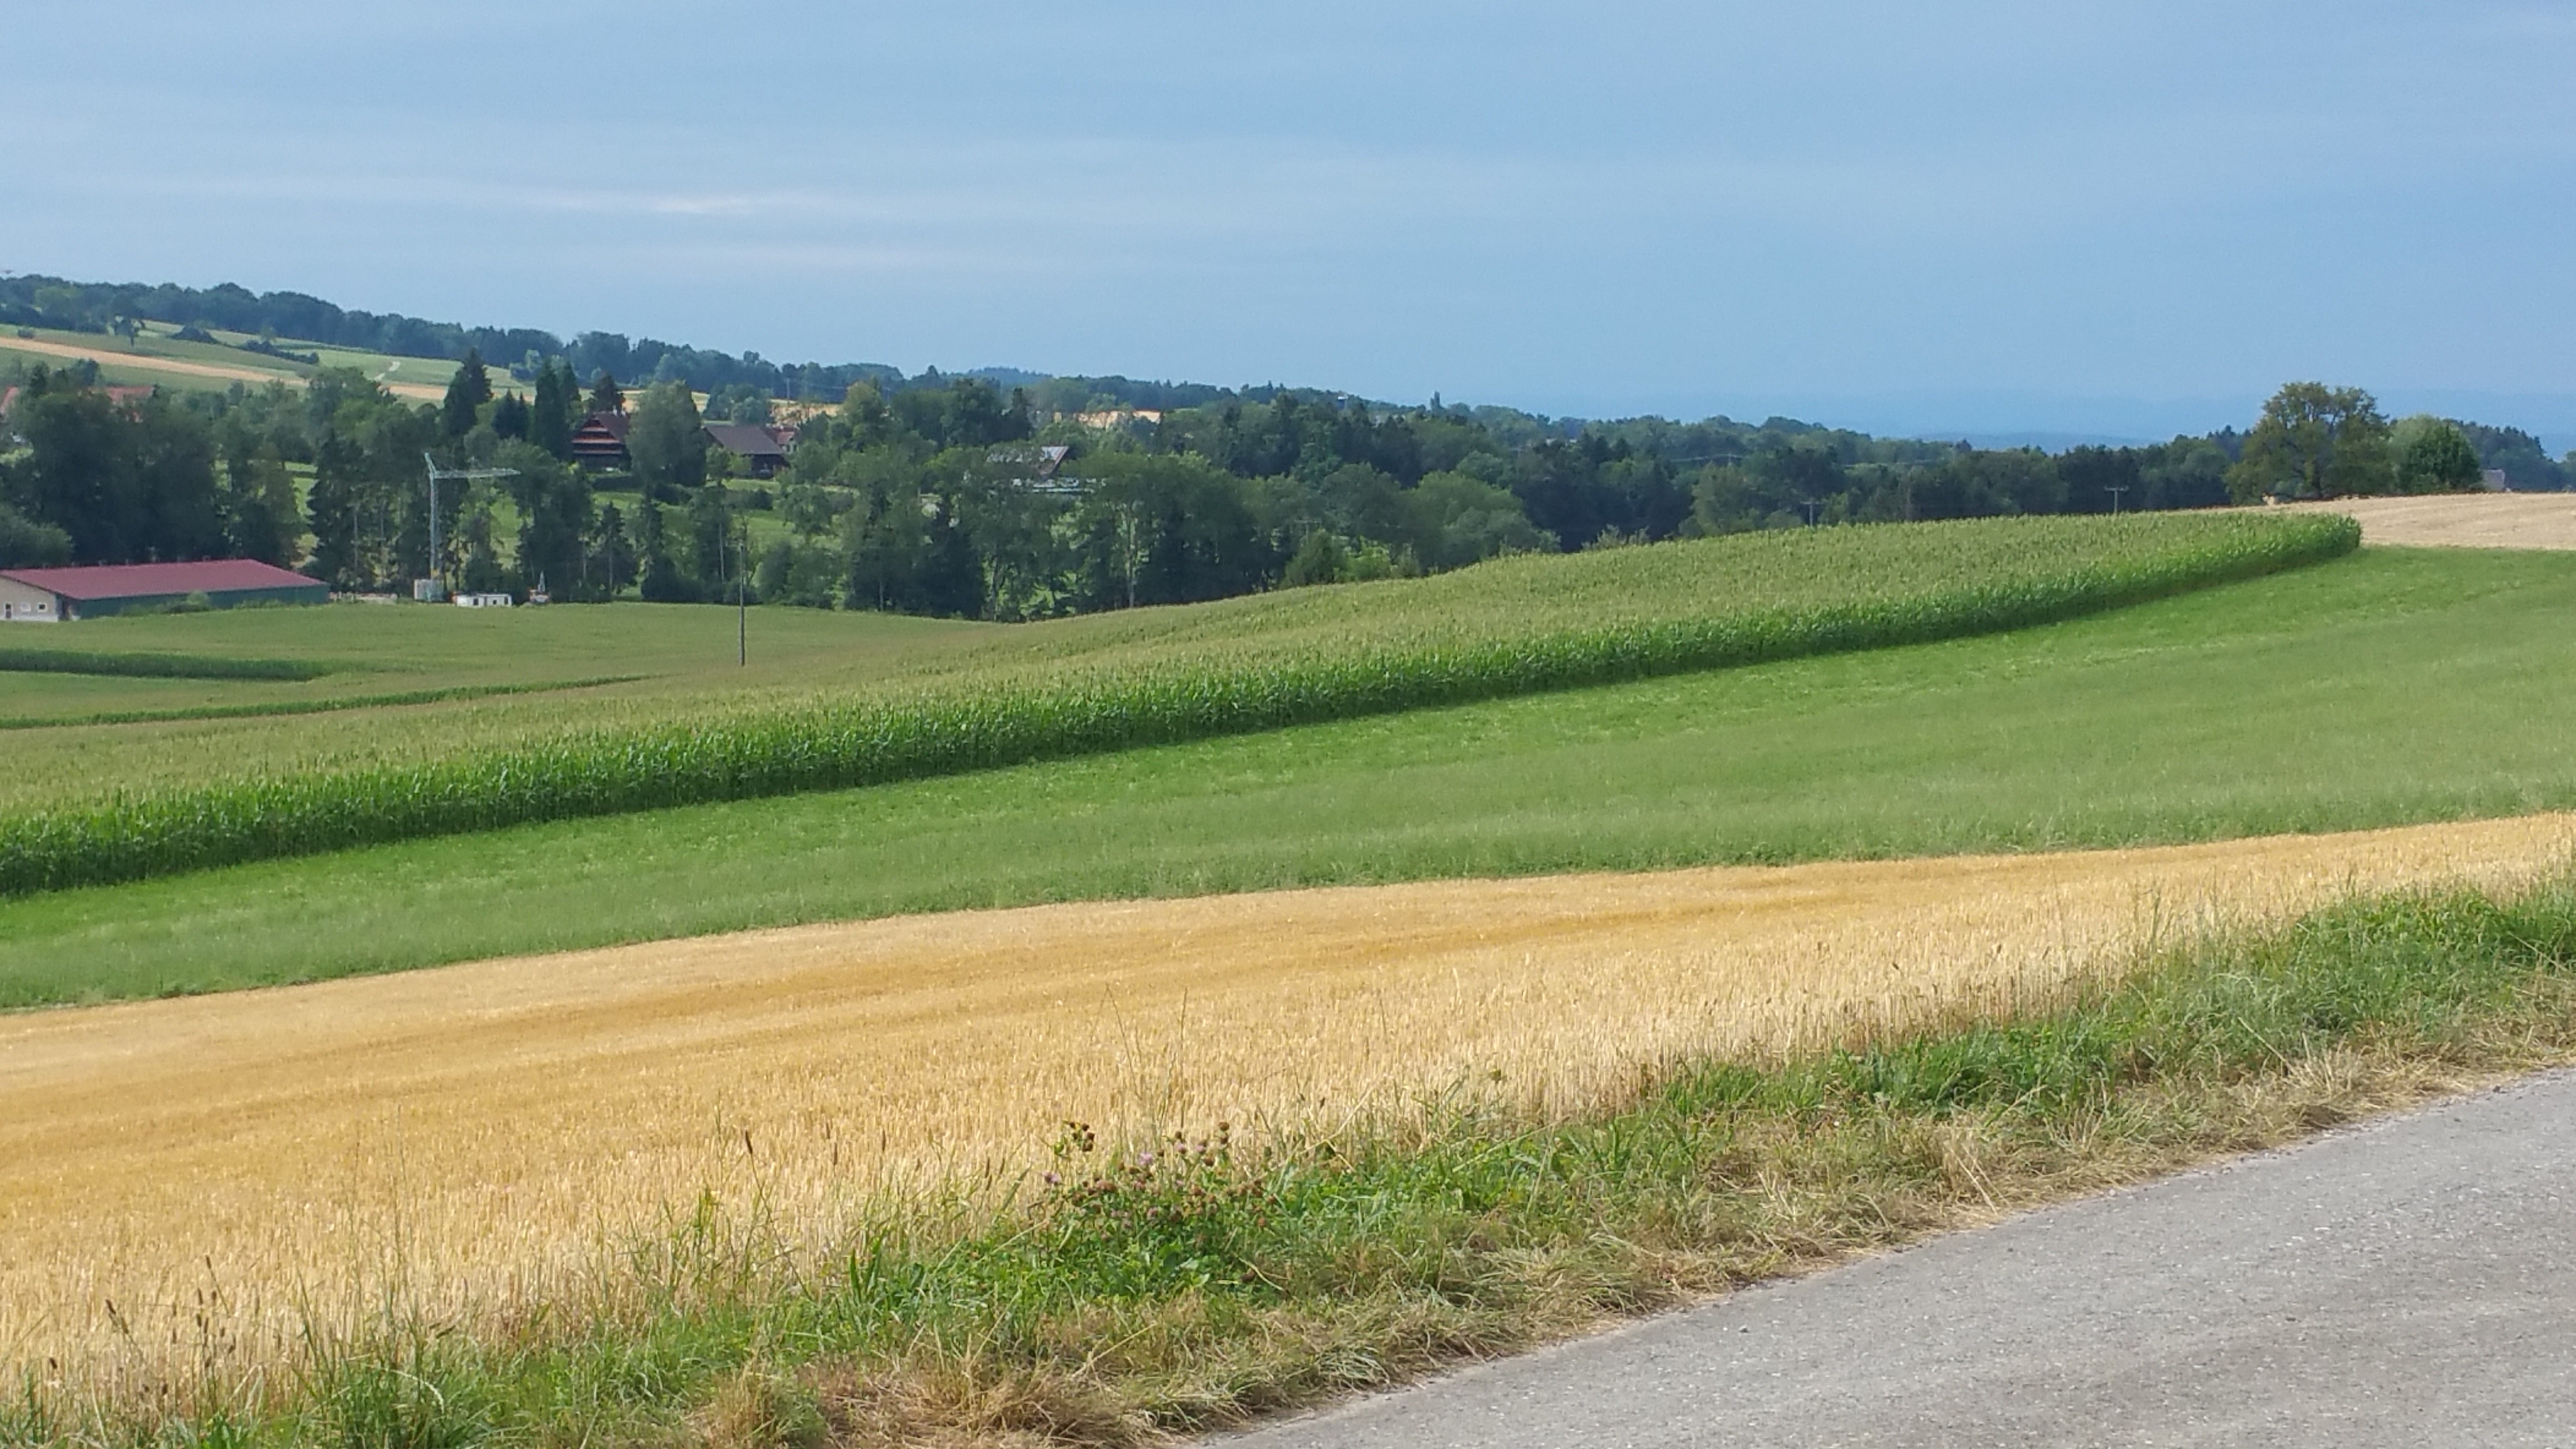
landscape, nature, grass, structure, plant, field, farm, lawn, meadow, prairie, hill, summer, pasture, soil, rest, agriculture, plain, free, fields, relaxation, grassland, landscapes, cereals, of course, rural area, paddy field, grass family, sport venue